Leith Links

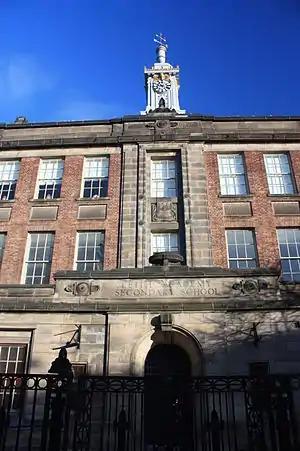
Former Leith Academy building by Reid and Forbes

The entire area was only formalised as a public park (as opposed to a public open space) in 1888 as part of the Leith Improvement Plan. At this time the area was levelled (other than the two surmised gun batteries) and planted with trees along its perimeter and several paths dividing the area. Cast iron railings enclosing the entire area were erected but these were removed during World War II as part of the war effort. Following the creation of the park, golf was discouraged, but was not officially banned here until 1905.